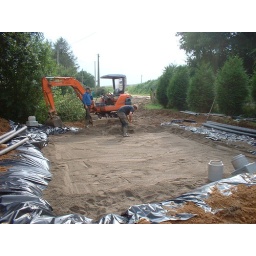
Finishing levelling the sand in the filter bed